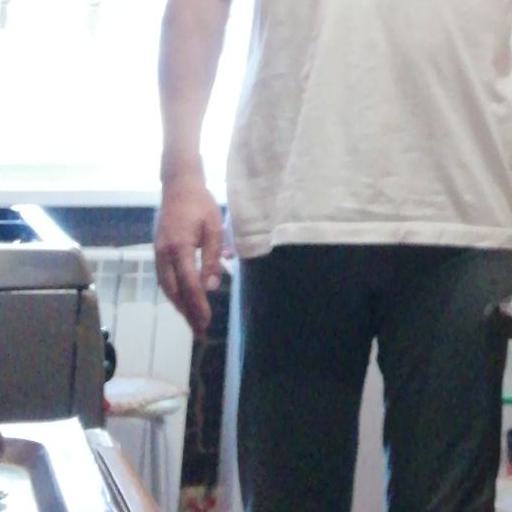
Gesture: no_gesture